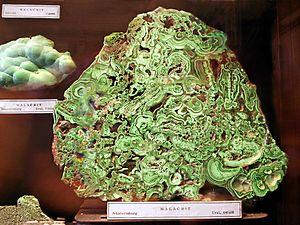
Malachite de Ural, musée de la nature à Vienne Српски / srpski: Malahit sa Urala, prirodnjački muzej u Beču